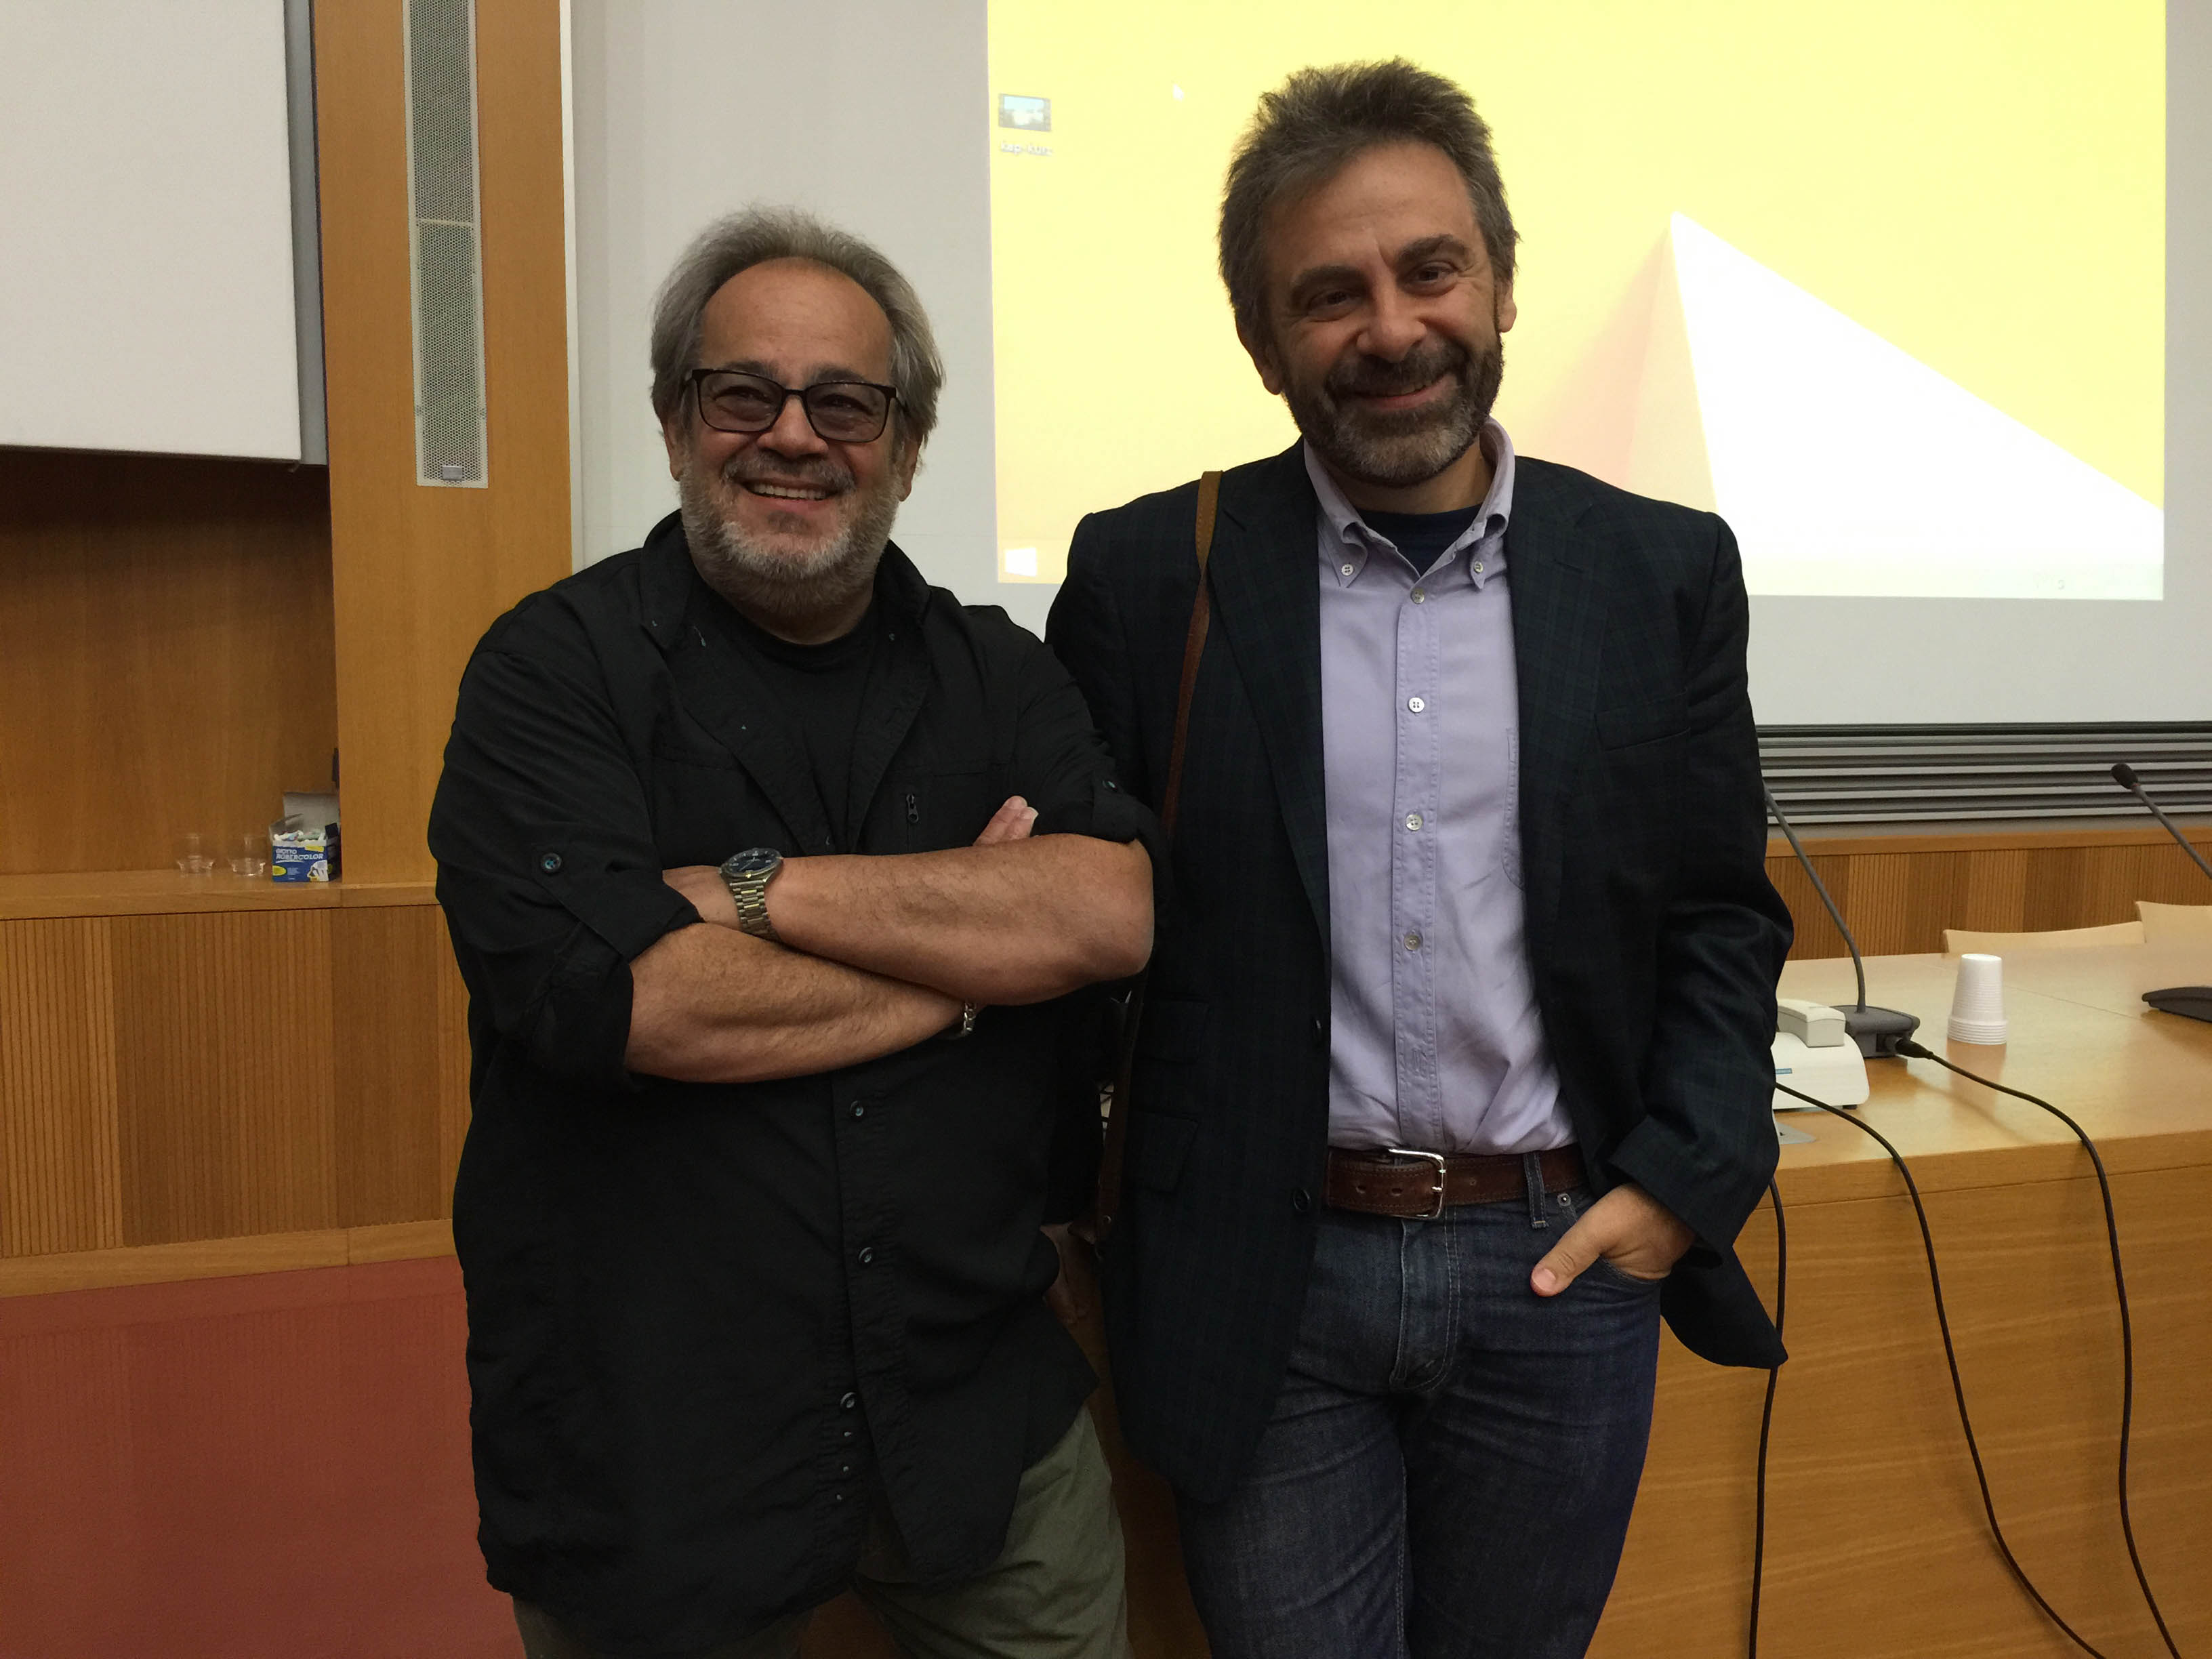
academic conference